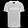
Label: T - shirt / top